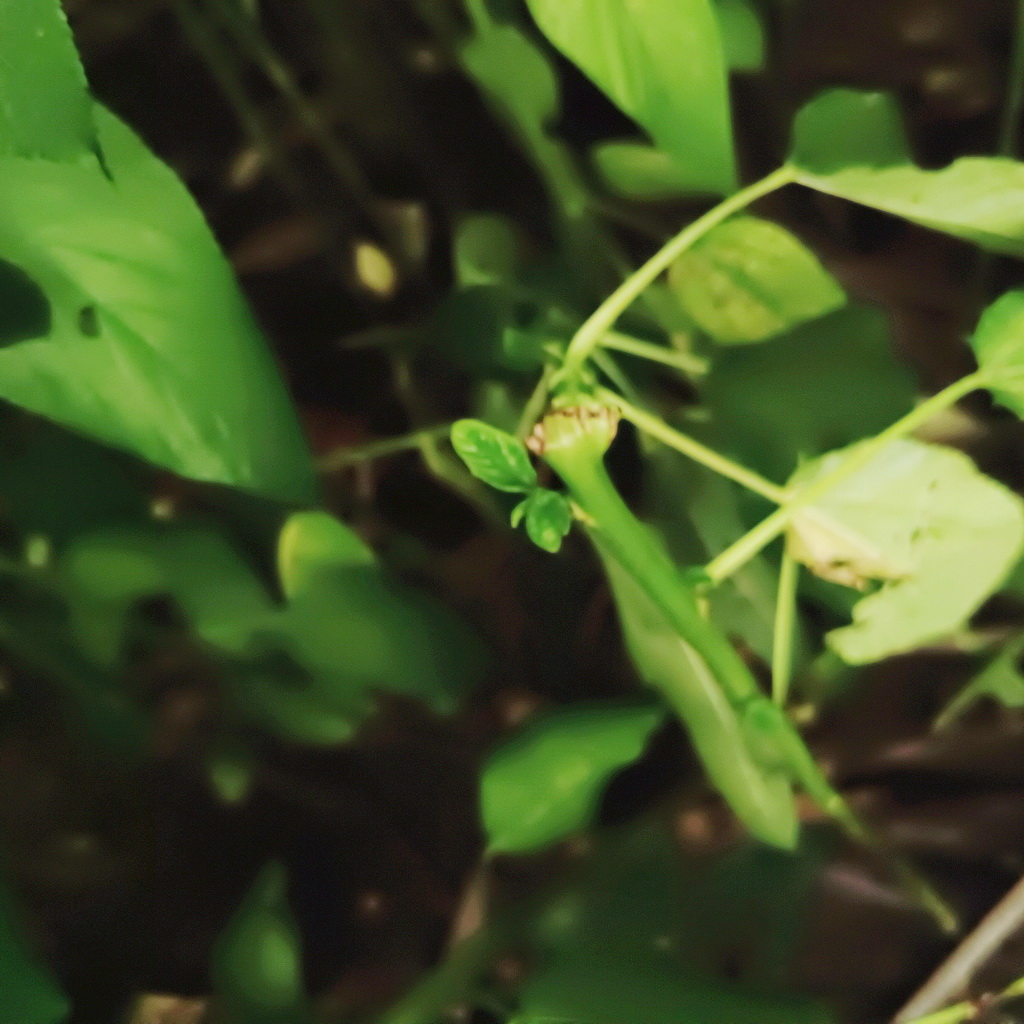
Label: Stem Soft Rot